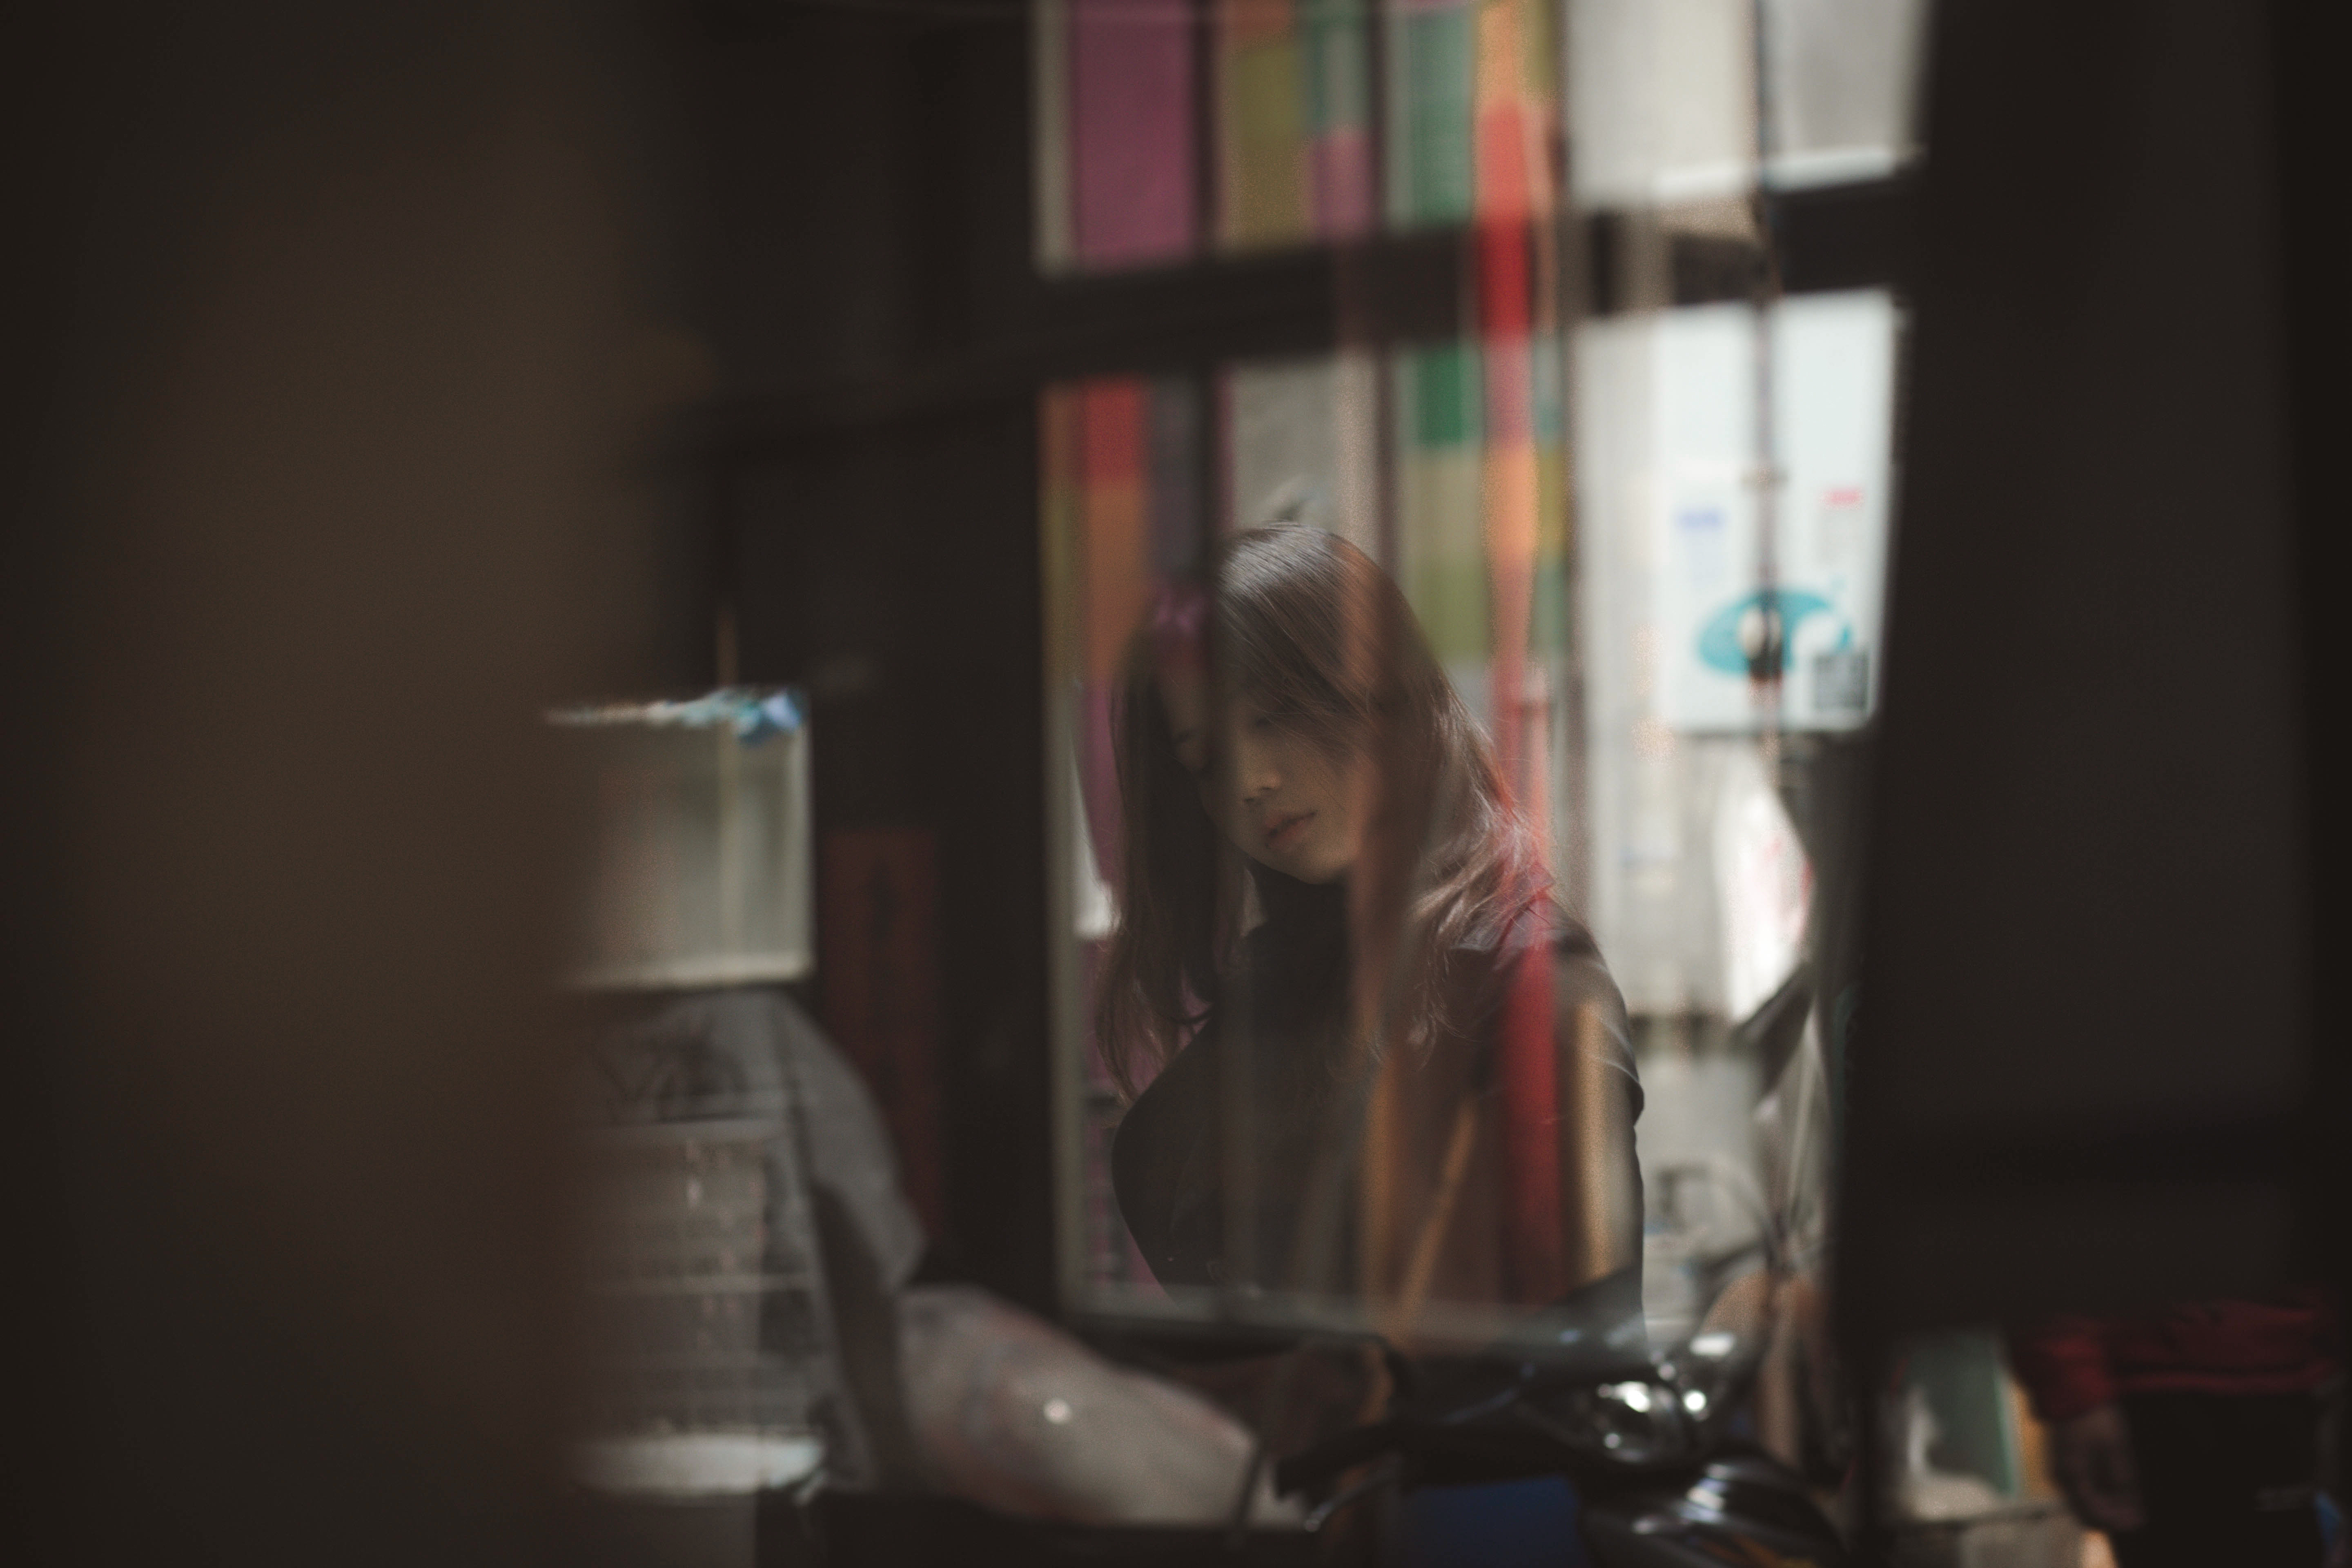
women, model, people, girl, photography, asian, light, snapshot, room, still life photography, glass bottle, window, glass, textile, darkness, reflection, visual arts, Transparent material, interior design, house, still life, art